Niqāb in Egypt

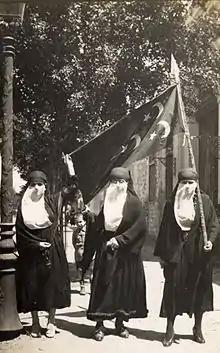
Upper-class women, both Muslim and Coptic Christian, left the harems and joined the Egyptian nationalist movement wearing the niqab (Demonstration, 1919)

In 1925, the EFU founded a French-language magazine L'Egyptienne, which discussed unveiling in the Middle East. Eventually, face covering waned in Egypt, and by the late 1930s it was gone. Instead, middle and upper-class women wore versions of Western dress both on the streets and at home. It was not until the Islamic revival of the 1970s and an introduction of more modest dress that the hijab and less commonly, the niqab, reasserted themselves.